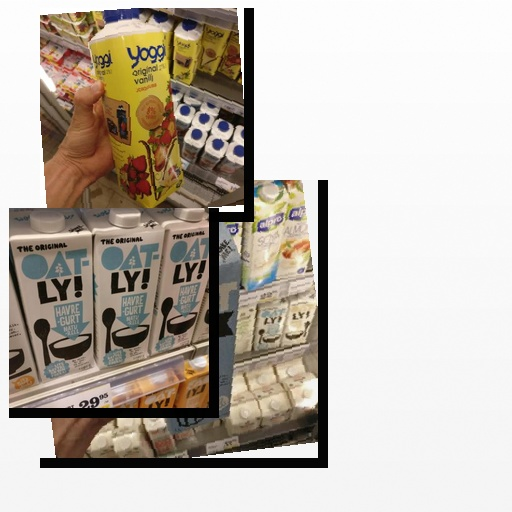
Food items: oatghurt, strawberry_yogurt, oat_milk